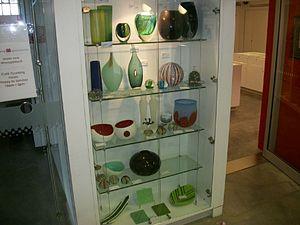
L'art verrier consiste en la création d’œuvres d'art réalisées entièrement ou principalement en verre. Leur taille est variable : de l’œuvre monumentale ou de l'installation artistique jusqu'aux tentures ou fenêtres, en passant par les œuvres d'atelier ou d'usine, parmi lesquelles on compte bijoux et couverts.